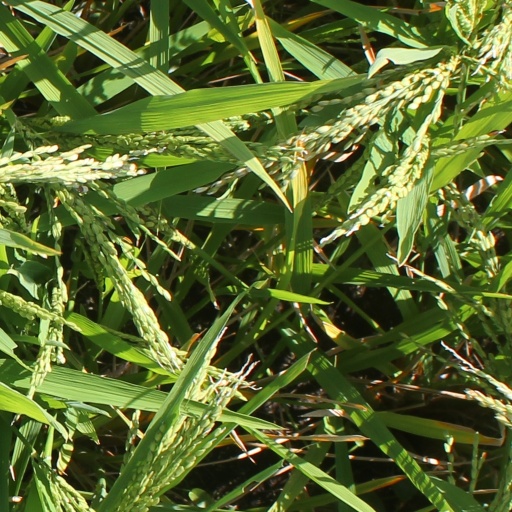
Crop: rice